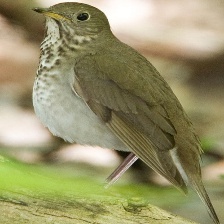
Species: ASHY THRUSHBIRD
Scientific name: GEOKICHLA CINEREA